Michelle Branch

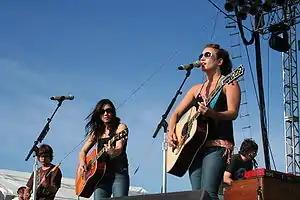
Michelle Branch (center) during a June 2007 concert with Jessica Harp (right) as The Wreckers.

In July 2005, Branch began collaborating with her backup singer and longtime friend Jessica Harp. They were initially known as the Cass County Homewreckers as a joke by Branch's husband, but they trimmed it down to the Wreckers. Their album attempted to combine their respective genres—pop rock and country. It was originally slated for release in June 2005 but was delayed because of reasons surrounding Branch's pregnancy. The duo's first single "Leave the Pieces" was released in February 2006, while their album "Stand Still, Look Pretty" was released in May.